Michael Manege

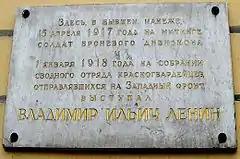
Memorial plaque commemorating the two speeches delivered by Vladimir Lenin in Mikhailovsky Manège.

The most turbulent time in the political life of Petersburg (renamed Petrograd between 1914 and 1924) came after the abdication of Nicholas II in March 1917. Rarely did a day between the February Revolution and the October Revolution pass without rallies and meetings, both spontaneous and organized, taking place all over the city. The left-wing political forces intensified their activities in Petrograd in April, when Vladimir Lenin and the other leaders of the Bolshevik section of the Russian Social Democratic Labour Party returned to democratic Russia from emigration. On April 15, 1917 Lenin came to the rally at Mikhailovsky Manège and delivered a speech to the soldiers of the Armored Car division. The second and last time that Lenin spoke at the Manège was on January 1, 1918, when he addressed the regiment of soldiers about to set out to the Western Front. A plaque of white marble, mounted on the wall of Manège, commemorates these two events in the political history of the city and country.